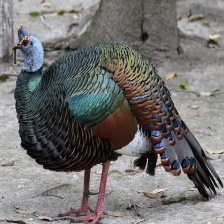
Species: OCELLATED TURKEY
Scientific name: MELEAGRIS OCELLATA